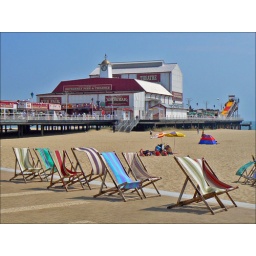
Deck chairs and a typical bucket and spade beach holiday in Great Yarmouth.